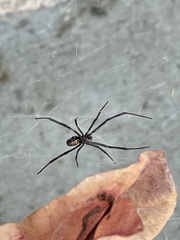
Species: Lactrodectus_hesperus